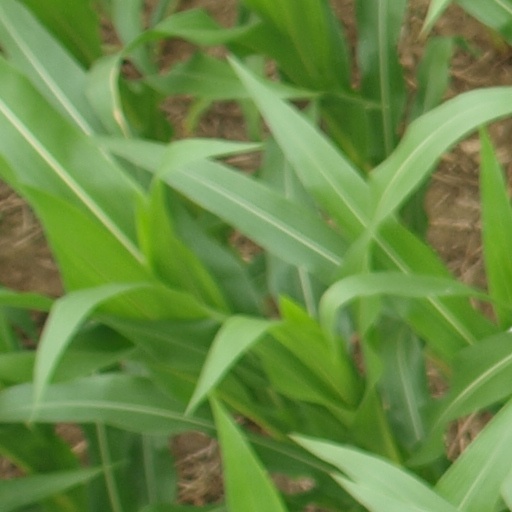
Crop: maize; corn